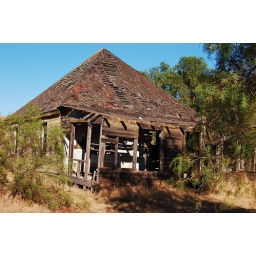
old house by farm along the road